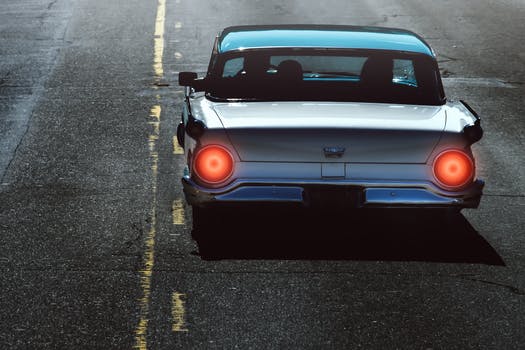
Label: No Watermark